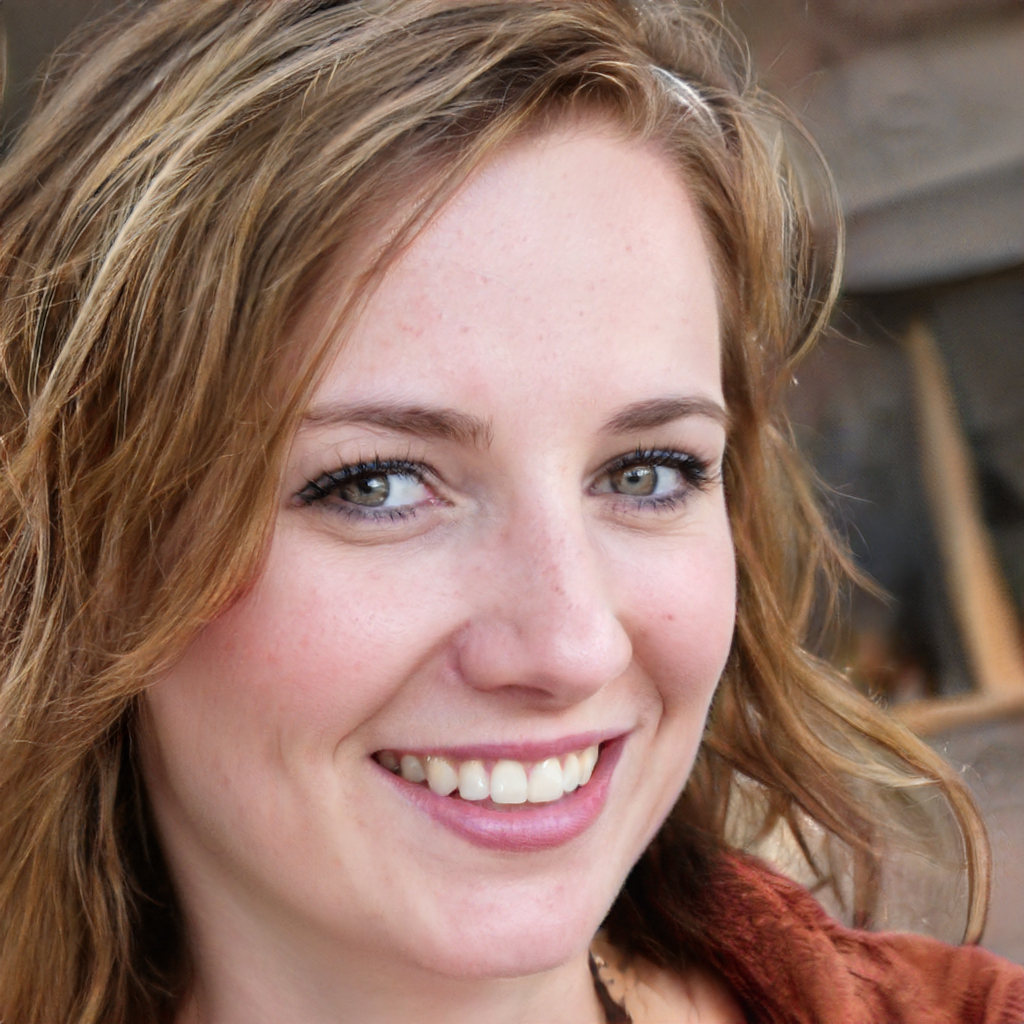
Gender: Female